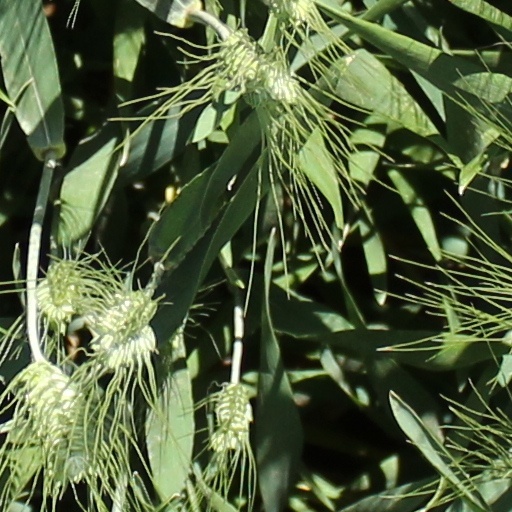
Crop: wheat